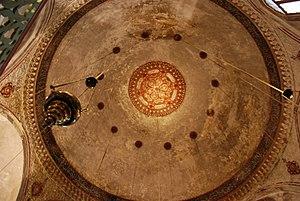
Vue de Ioannina, en Epire.